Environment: real
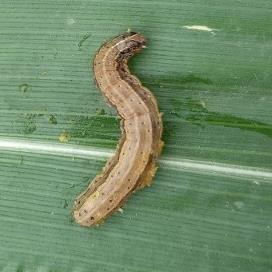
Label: fall_armyworm